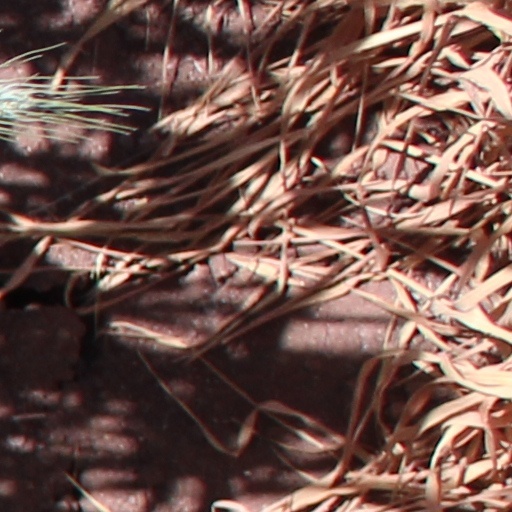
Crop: wheat